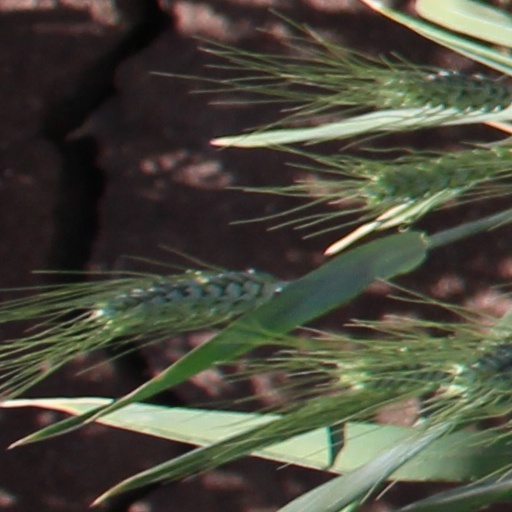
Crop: wheat